Proposed expansion of the New York City Subway

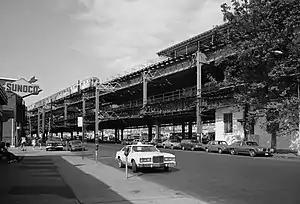
The IND Concourse Line would have been extended to White Plains Road.

Similar plans were made by the New York City Transit Authority in 1968. They included: